Expressways of China

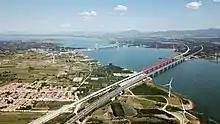
G6 Beijing–Lhasa Expressway and Beijing–Zhangjiakou intercity railway over the Guanting Reservoir, Huailai County, Hebei

Prior to the 1980s, freight and passenger transport activities were predominantly achieved by rail transport rather than by road. The 1980s and 1990s saw a growing trend toward roads as a method of transportation and a shift away from rail transport. In 1978, rail transport accounted for 54.4 percent of the total freight movement in China, while road transport only accounted for 2.8 per cent. By 1997, road transport's share of freight movement had increased to 13.8 percent while the railway's share decreased to 34.3 percent. Similarly, road's share of passenger transport increased from 29.9% to 53.3% within the same time period, with railway's share decreasing from 62.7 percent to 35.4 percent. The shift from rail to road can be attributed to the rapid development of the expressway network in China.